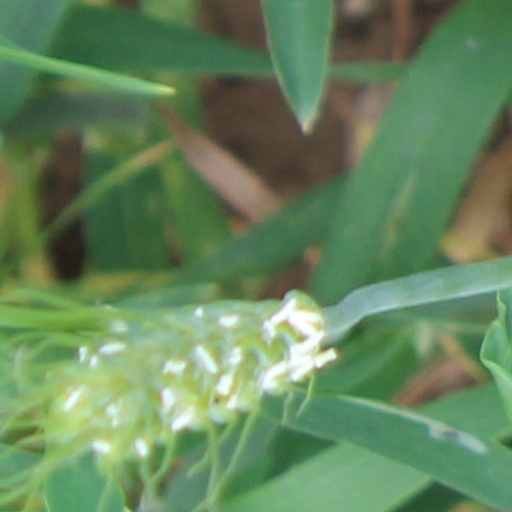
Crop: wheat